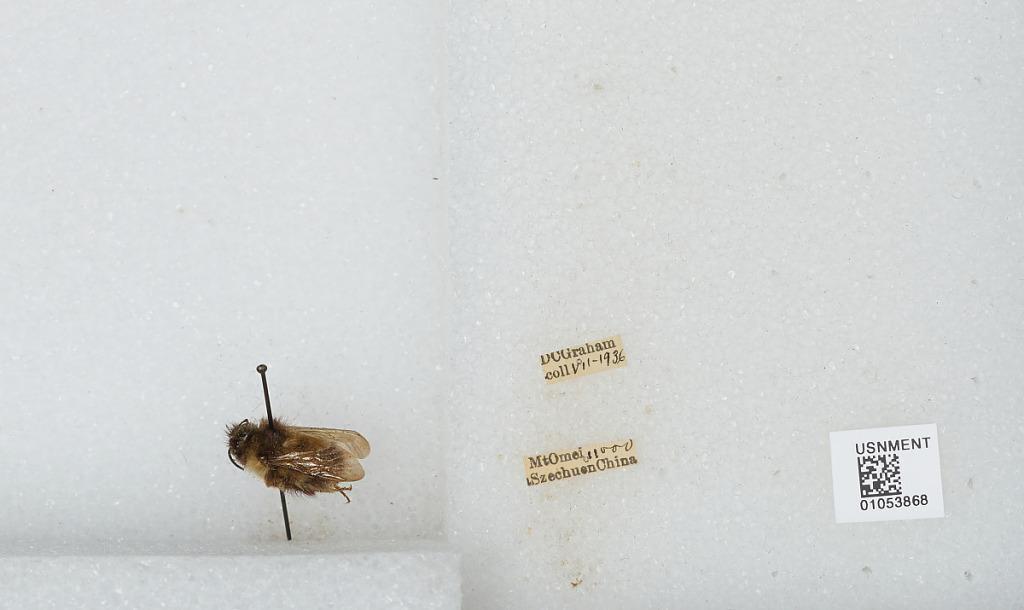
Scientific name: Bombus sp.
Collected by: D. Graham
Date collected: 1936-7-
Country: China
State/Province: Sichuan
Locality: Mt Emei